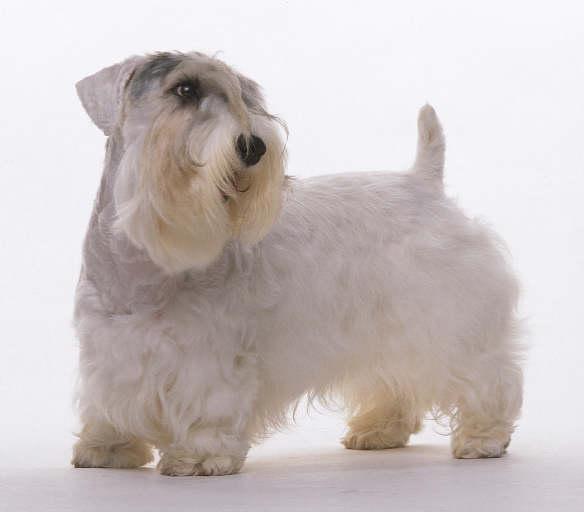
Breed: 211-n000058-Sealyham_terrier